Water Festival

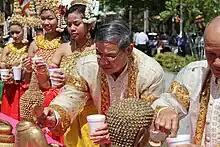
Khmer (Cambodia) new year

In Thailand, Songkran (สงกรานต์) refers to the sun’s annual passing into the Aries constellation, the first sign of the Zodiac, which marks the traditional start of the new year. The Thai New Year is fixed every year from 13 to 15 April. Occurring in mid-April after the rice harvest, it is a time when people reunite with their families and pay their respects to older adults, ancestors and sacred Buddha images. Pouring water is a significant act during Songkran, symbolizing cleansing, reverence and good fortune. Other activities include bathing important Buddha images, splashing water on family and friends, folk plays, games, music and feasting